Trolley District

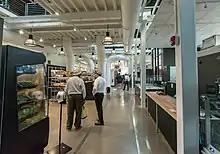
Market interior, 2022

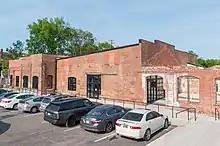
Brewery building renovation, 2022

The trolley barn complex is located at the northeast corner of Oak Street and Kelton (formerly Rose) Avenue. The site lies adjacent to the city-owned Franklin Park, which contains the Franklin Park Conservatory. The site contains six brick buildings, solidly constructed.